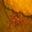
Label: lobster